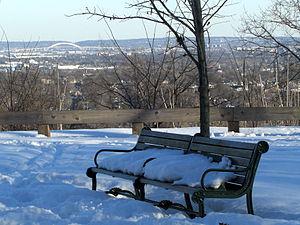
Millburn est un township du Comté d'Essex dans le New Jersey.
Le comté d'Essex est un comté situé dans l'État américain du New Jersey. Son chef-lieu est Newark et sa population est de 783 969 habitants lors du recensement des États-Unis de 2010. Il fait partie de l'agglomération new-yorkaise.